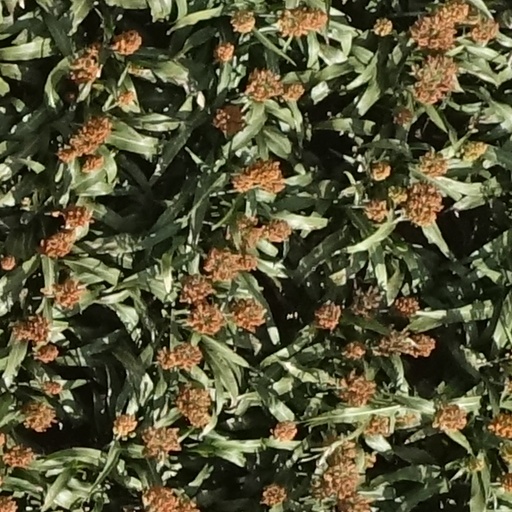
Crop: sorghum